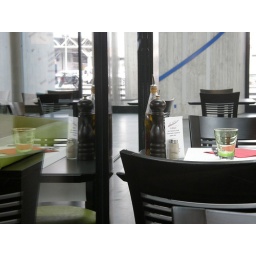
table reflected in the window of a restaurant